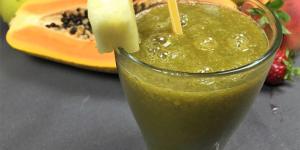
jugo quema grasas